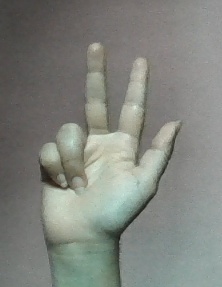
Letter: al